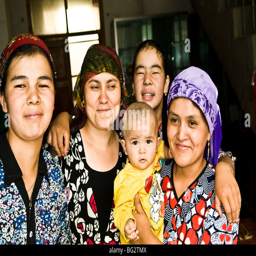
women pose for a family portrait